Marina Mniszech

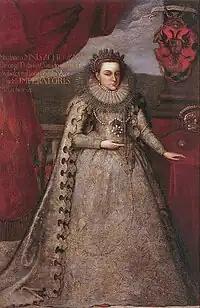
Marina Mniszech in coronation robes, 1606.

Marina Mniszech appears as a character in Alexander Pushkin's blank verse drama "Boris Godunov" and Modest Mussorgsky's opera of the same name. Although both depict Marina's impending marriage to False Dmitriy I, the depictions of the future Tsaritsa are quite different. Pushkin wrote, "A tragedy without love attracted my imagination. But apart from love entering a great deal into the character of my adventurer, I made Dmitri fall in love with Marina to make the strange character of the latter stand out better. It is barely outlined in Karamzin. But certainly, she was an odd and pretty woman. She had only one passion and that was ambition, but with such a degree of energy, or fury, that it is difficult to imagine it. Look how having sampled royalty, drunk on a dream, she prostitutes herself to one adventurer after another -- shares now the disgusting bed of a Jew, now the tent of a Cossack, always ready to give herself to whoever can show her a faint hope of a throne which no longer exists. Look at her brave war, poverty, shame, at the same time negotiating with the King of Poland like one crowned head to another, and then end her most stormy and most extraordinary existence so miserably. I have only one scene for her, but I will return to her if God lets me live long enough. She upsets me like a violent emotion. She is horribly Polish, as Mme. Lubomirska's cousin said."